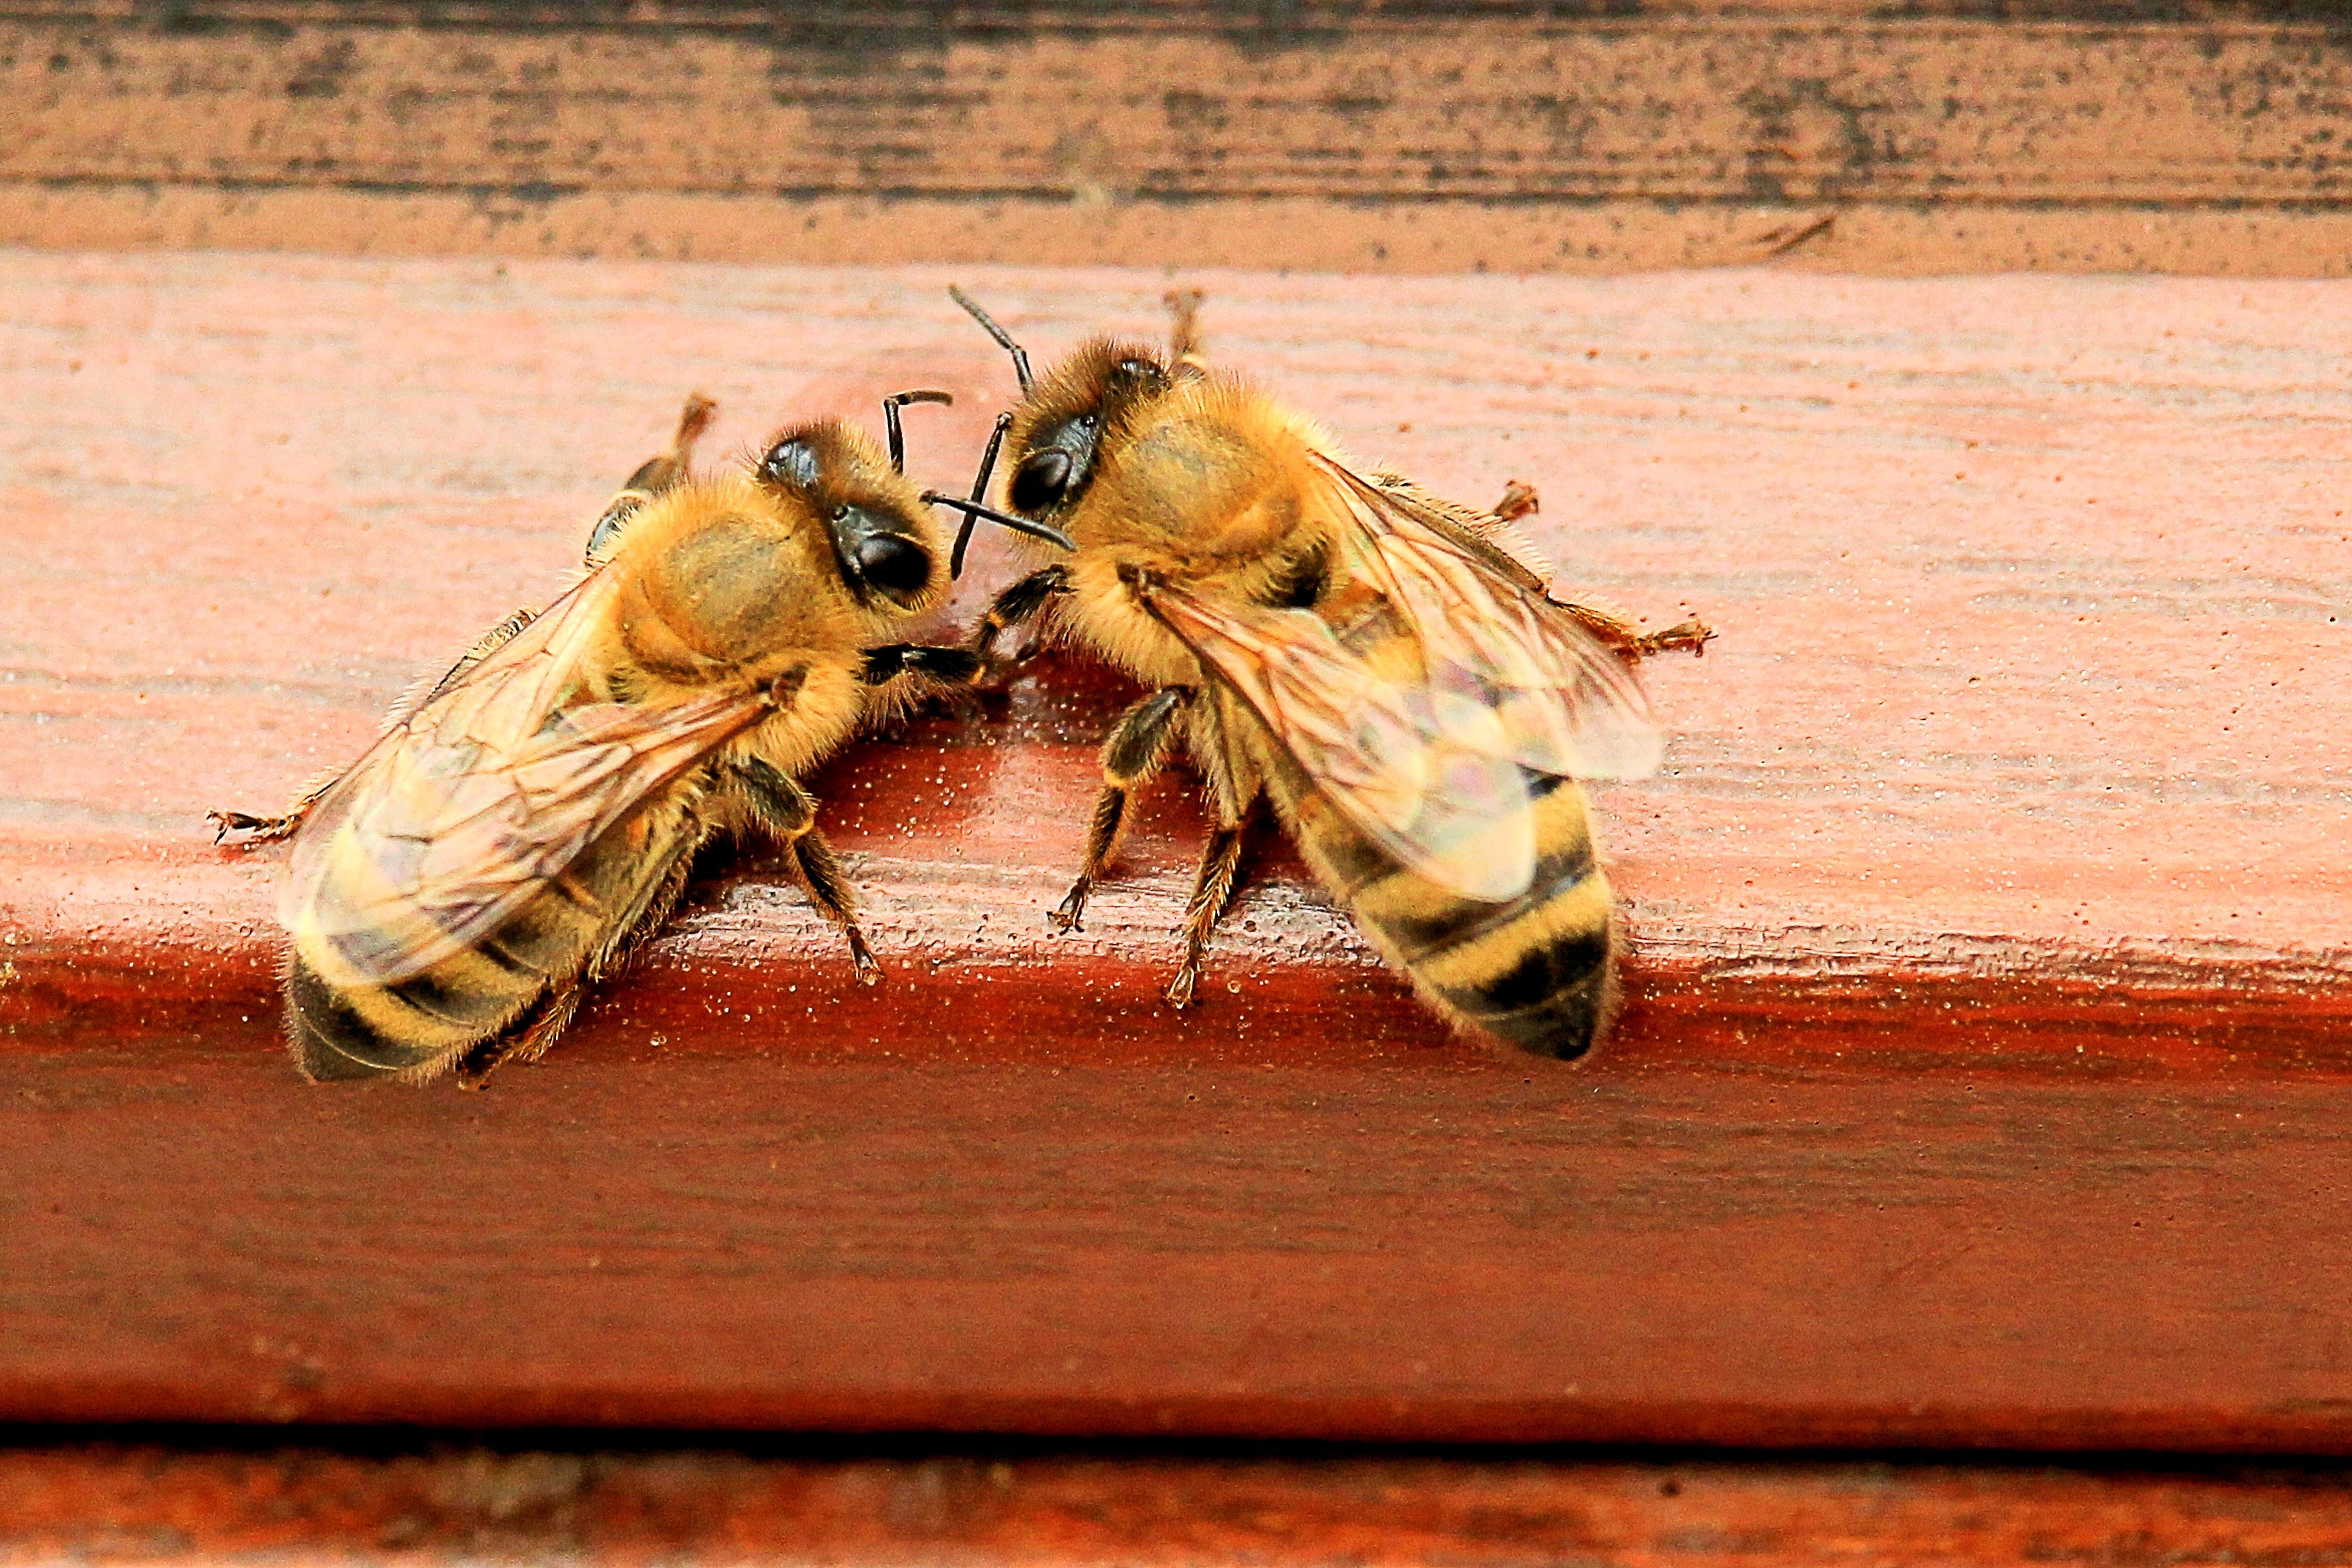
honey, insect, fauna, invertebrate, close up, bee, hornet, wasp, bees, beehive, macro photography, arthropod, honey bee, hard working, pollinator, honey bees, membrane winged insect